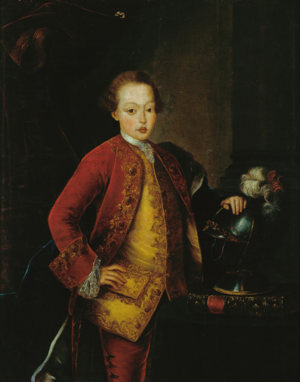
Jean VI de Portugal, roi de Portugal et des Algarves et roi puis empereur titulaire du Brésil, est né à Lisbonne, au Portugal, le 13 mai 1767 et décédé dans cette même ville le 10 mars 1826. Surnommé « le Clément », il règne sur le Royaume uni de Portugal, du Brésil et des Algarves de 1816 à 1822 puis sur le seul royaume de Portugal de 1822 à 1826. Grâce au traité de Rio de Janeiro de 1825, qui reconnaît l'indépendance du Brésil, Jean VI est également proclamé empereur titulaire du Brésil, mais c'est son fils aîné, l'empereur Pierre Iᵉʳ, qui est le véritable souverain du pays pendant son règne.
La guerre du Roussillon, aussi dénommée guerre des Pyrénées, guerre de la Convention, guerre franco-espagnole ou guerre du Roussillon et de Catalogne, est un conflit qui oppose l'Espagne, associée au Portugal, et la France révolutionnaire de mars 1793 à juillet 1795. Ces affrontements correspondent au front pyrénéen oriental du conflit plus général entre la Première Coalition et la France.